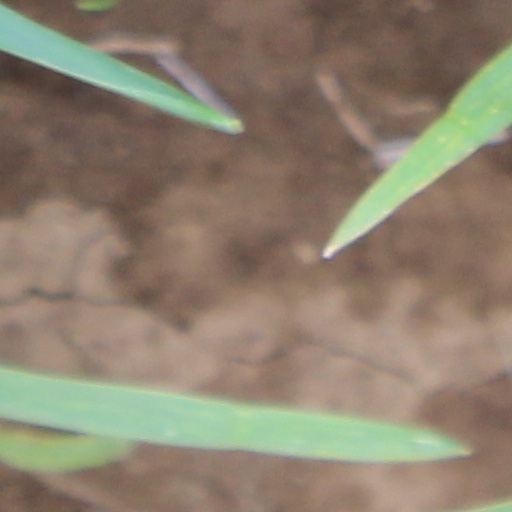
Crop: wheat